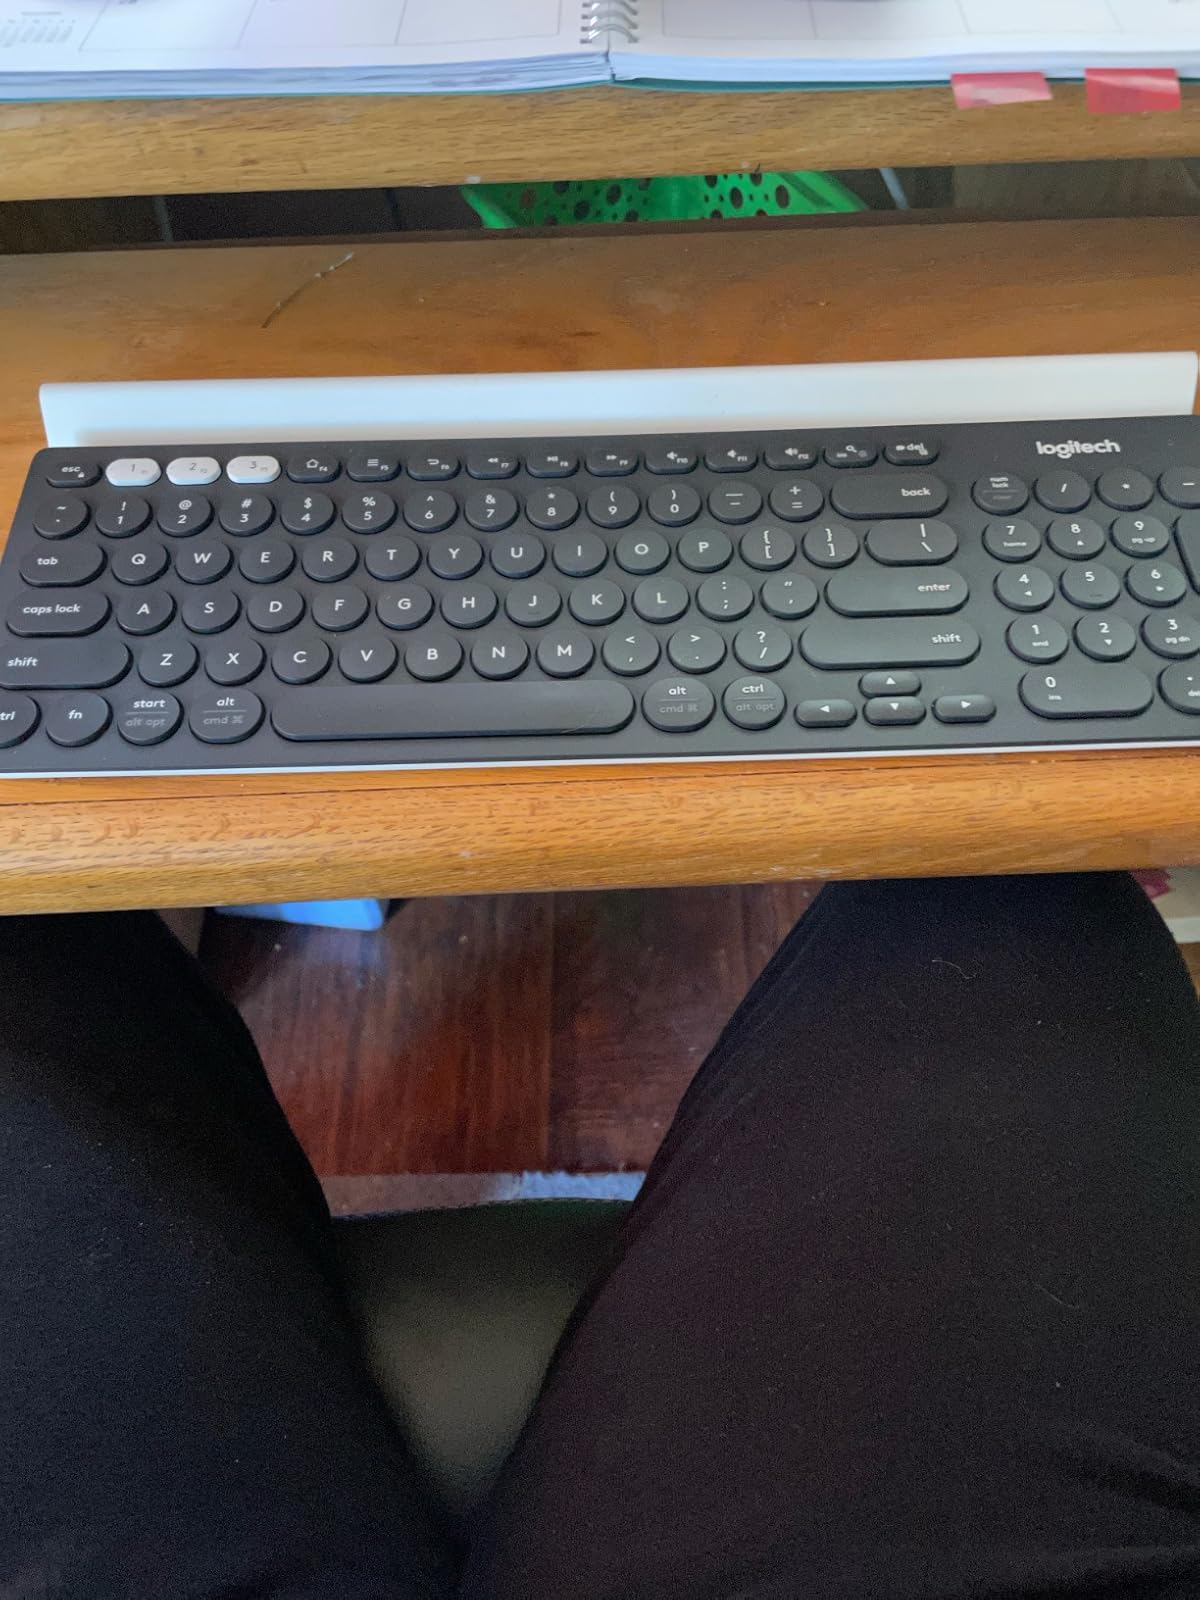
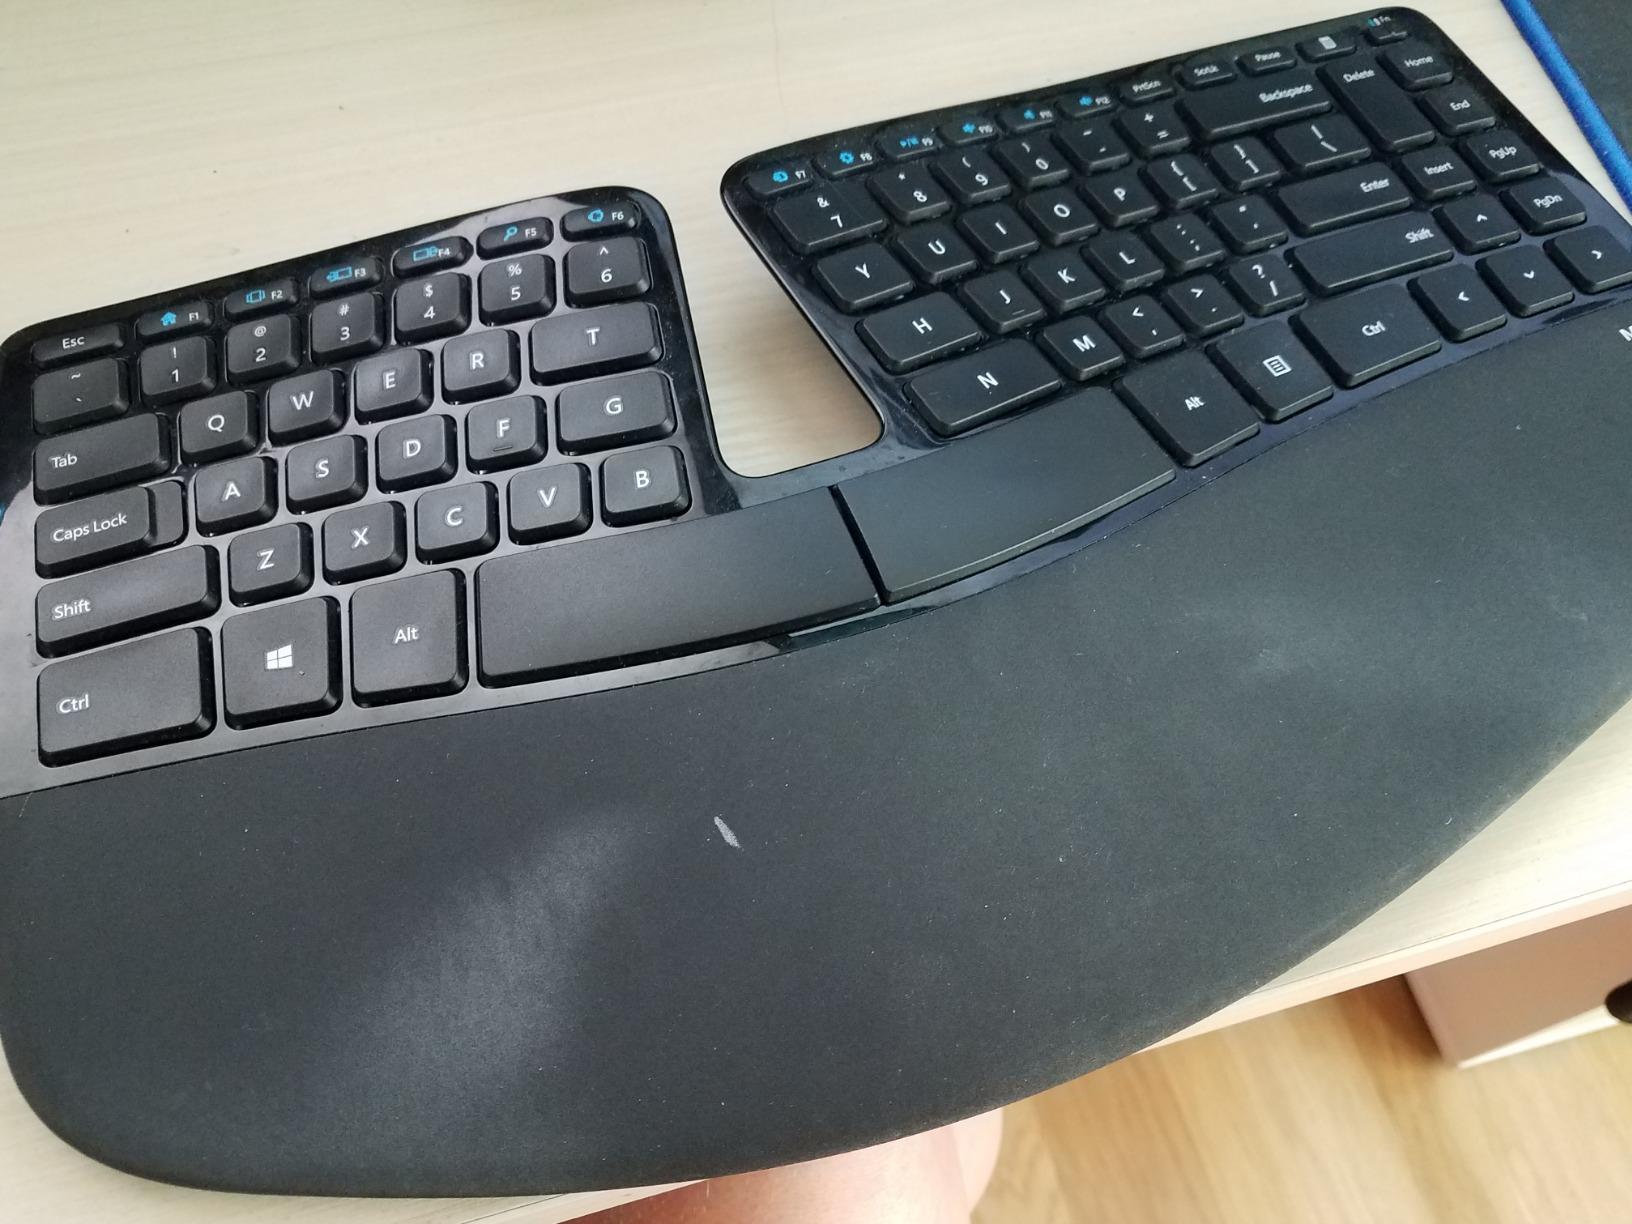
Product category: keyboard
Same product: no